Deogarh, Uttar Pradesh

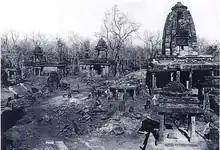
The Shantinath Temple (right) in the Jain temple complex in 1918 before restoration

The present village's history has not been examined at depth, even though many inscriptions have been located in the fort and the valley, relating to various stylistic and palaeographical denominations. Although the dynasties who ruled over the territory are known, who built what is not clear, except for the Jain temples, which were built by the merchant Jain community. More archaeological explorations would therefore be essential, to establish the linkages of building activities with the dynasties who ruled over the territory, considering the enormous amount of Hindu and Jain temple remains and artifacts found here.